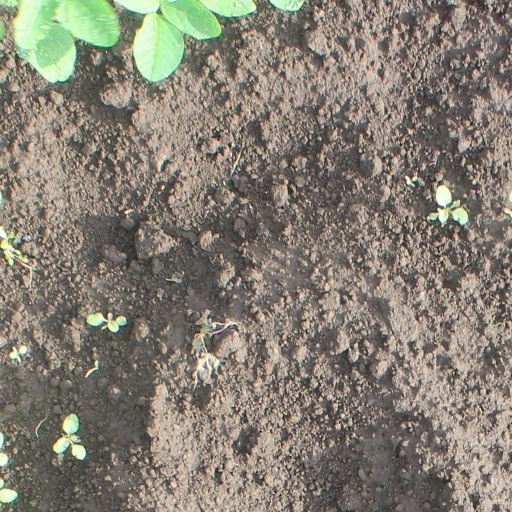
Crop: soybean